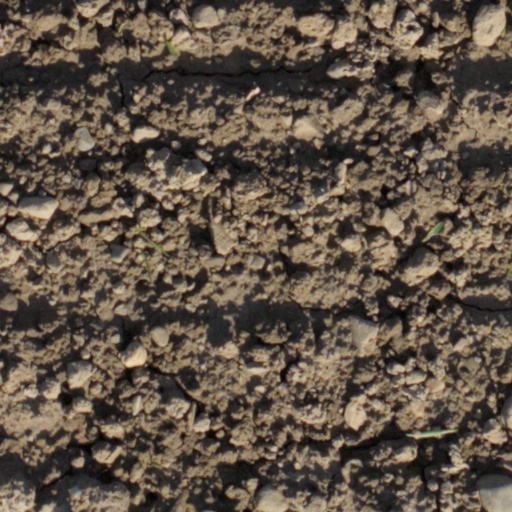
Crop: wheat